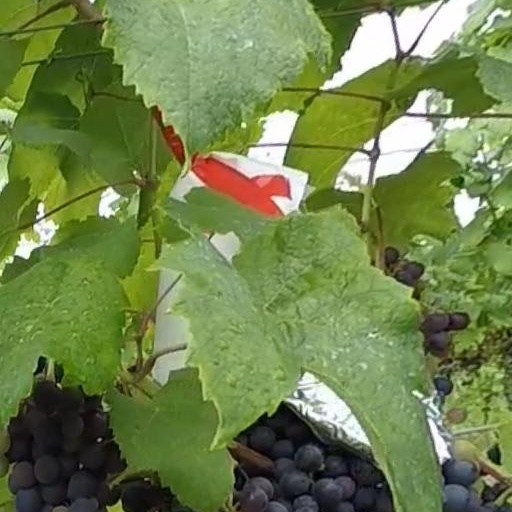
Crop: grape